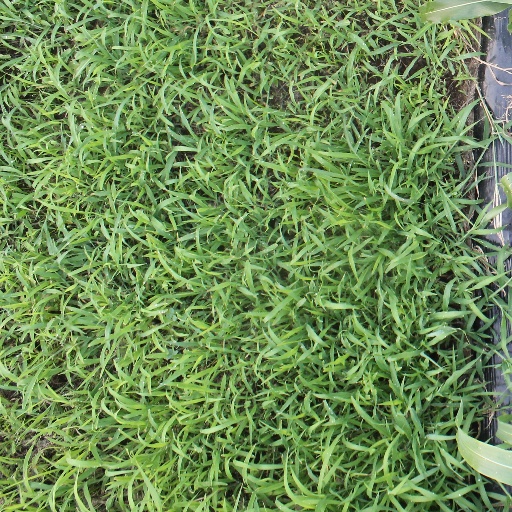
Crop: sorghum